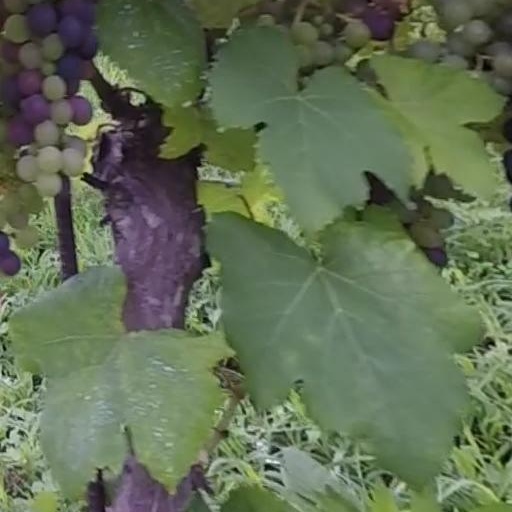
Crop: grape